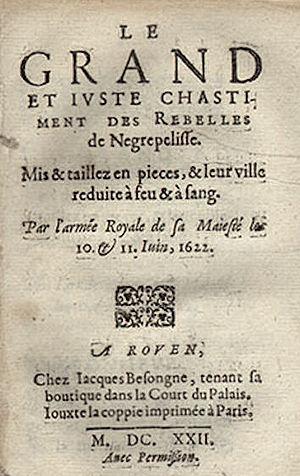
Le_Grand_et_Juste_Chatiment_des_Rebelles_de_Negrepelisse
Louis XIII, dit « le Juste », fils d'Henri IV et de Marie de Médicis, né le 27 septembre 1601 au château de Fontainebleau et mort le 14 mai 1643 au château neuf de Saint-Germain-en-Laye, est roi de France et de Navarre de 1610 à 1643.
Nègrepelisse est une commune française située dans le département de Tarn-et-Garonne, en région Occitanie.
Le siège puis massacre de Nègrepelisse est un évènement s'étant déroulé du 10 au 11 juin 1622, et réalisé par les troupes du roi Louis XIII, dans la petite cité de Nègrepelisse, lors de la première des trois rébellions huguenotes.